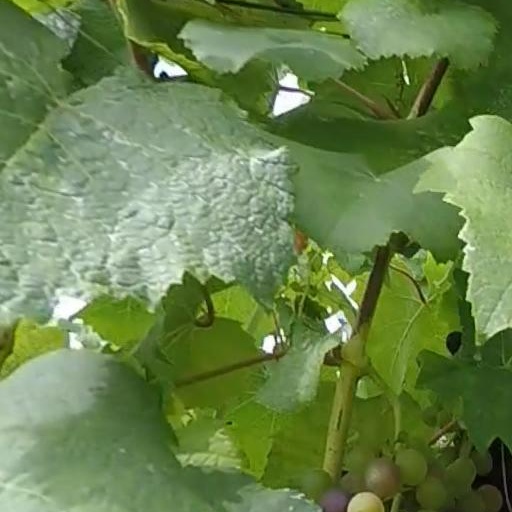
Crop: grape